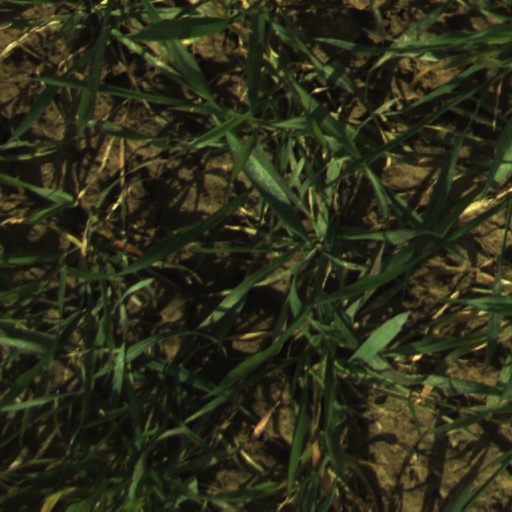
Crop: wheat